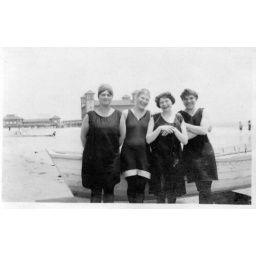
Four women leaning against small wooden boat on the beach in Atlantic City, NJ.